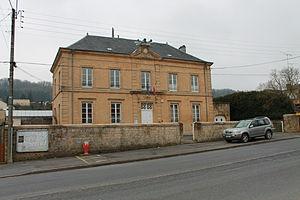
Mairie de Dom-le-Mesnil
Dom-le-Mesnil est une commune française située dans le département des Ardennes, en région Grand Est.